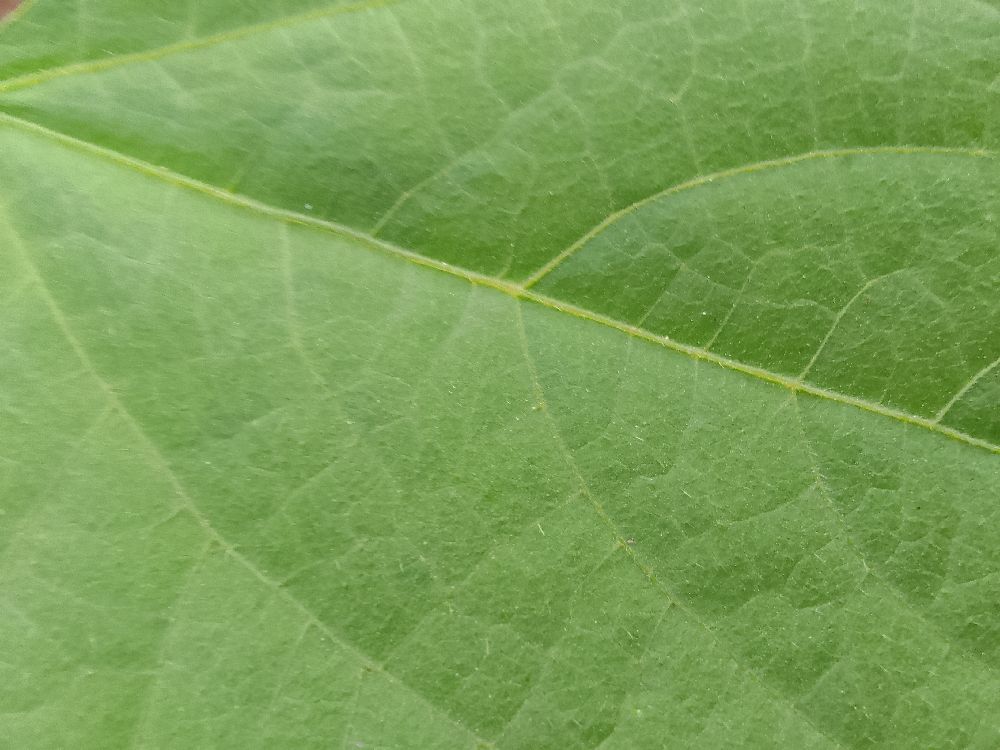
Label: healthy